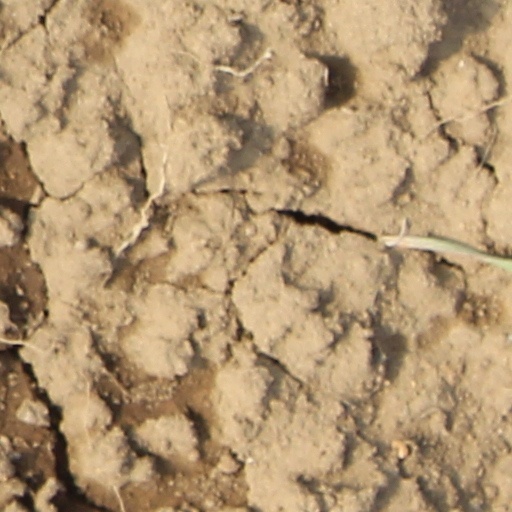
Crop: wheat